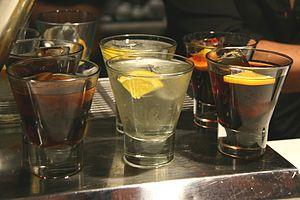
Le vermouth est un vin aromatisé ou A.B.V. et fortifié par adjonction de mistelle, d'eau-de-vie ou de liqueur. Il titre entre 16° et 18°.
L'aromatisation du vin est un procédé très ancien, qui remonte à l'Antiquité. Il s'agit soit d'améliorer un vin de qualité médiocre, soit de créer une boisson apéritive. Actuellement, les vins aromatisés titrent entre 16 % et 21 % d'alcool, et sont obtenus à partir de substances principalement amères ou aromatiques, selon des recettes qui sont spécifiques à chaque maison productrice. Entrent aussi dans cette catégorie des productions locales, artisanales ou ménagères, où le vin est servi après y avoir fait macérer, plus ou moins longtemps, des agrumes ou des petits fruits rouges.